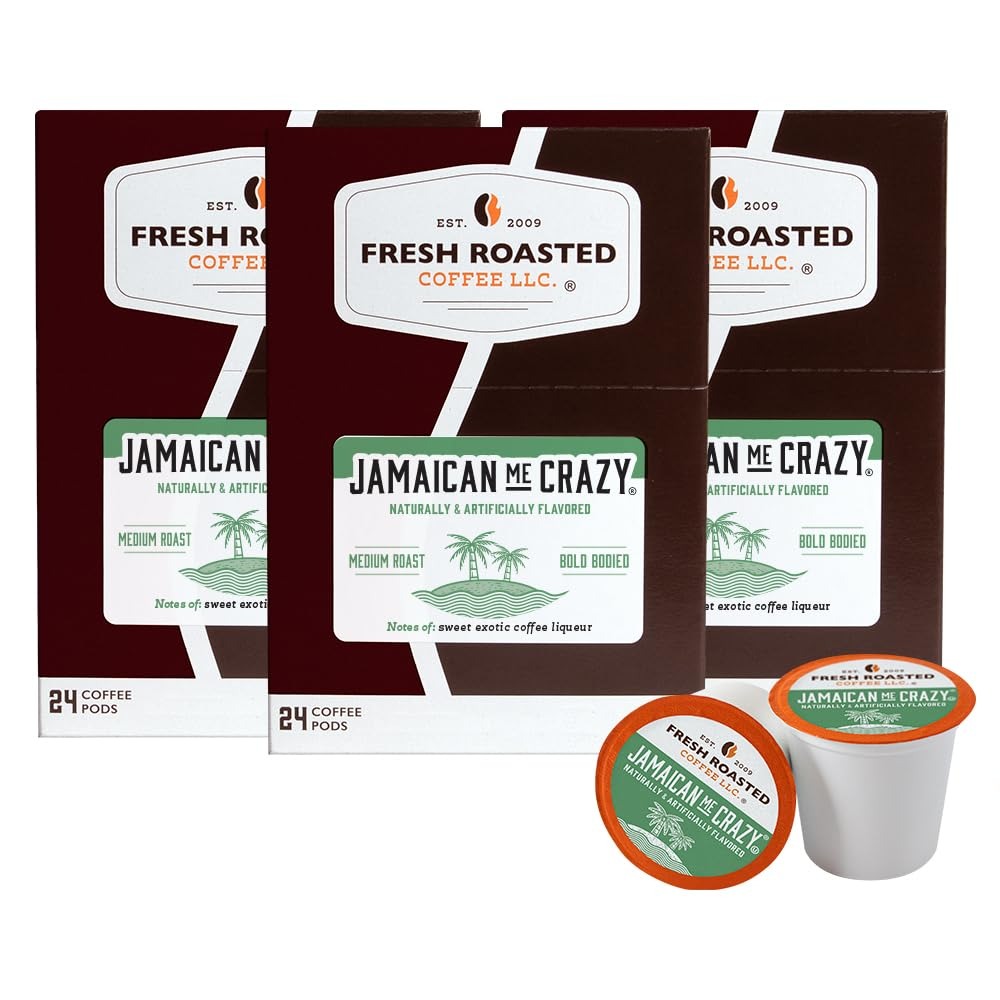
Item Name: Fresh Roasted Coffee, Jamaican Me Crazy, Flavored Coffee Pods, 72 Count
Bullet Point 1: All Fresh Roasted Coffee is OU Kosher Certified and proudly roasted, blended, and packaged in the USA. Our coffee is roasted on Loring Smart Roasters to reduce our carbon footprint and provide superior flavor.
Bullet Point 2: Send your taste buds on a tropical island vacation with the sweet, exotic notes of our Jamaican Me Crazy flavored coffee pods. Made using natural & artificial flavoring and 100% Arabica coffee beans.
Bullet Point 3: Our Roastmaster meticulously crafts each coffee in our new Flavored Coffee collection to provide the tastiest blends you can imagine. We blend Fresh Roasted Coffee and just the right amount of flavoring to make a new and delicious coffee experience.
Bullet Point 4: COFFEE FOR EVERYBODY whether you’re a casual coffee drinker or a third wave connoisseur. Fresh Roasted Coffee is family-owned, sustainably sourced and proudly roasted, blended, and packaged in the United States of America. We offer more than 80 varieties of whole bean and ground coffee, coffee pods, and unroasted coffee.
Bullet Point 5: Fresh Roasted Coffee is roasted on Loring SmartRoasters to reduce our carbon footprint and provide superior flavor. Fresh Roasted Coffee nitrogen flushes every single coffee pod to remove flavor-stealing oxygen and keep your coffee at its freshest and best tasting for as long as possible.
Bullet Point 6: Our commitment to sustainability goes beyond the coffee itself. Our coffee pods feature a recyclable plastic cup, foil lid, and packaging. The coffee grounds and filter are compostable allowing for a totally waste-free experience.
Bullet Point 7: 100% ARABICA COFFEE. Certified Orthodox Union (OU) Kosher. Fresh Roasted Coffee pods are compatible with Keurig K-Cup Brewers including 2.0 and K-Supreme Machines. Fresh Roasted Coffee LLC is not affiliated with Keurig Dr Pepper Inc.
Product Description: Wake up to clear blue waters and warm breezes - or the next best thing, Jamaican Me Crazy Flavored Coffee Pods! You’ll taste sweet caramel, vanilla bean, and coffee liqueur flavors blending deliciously with your Fresh Roasted Coffee. It’s paradise in a cup! We've taken FRC to the next level of flavor - it's Fresh Roasted Flavored Coffee Pods! Each pod is packed with Fresh Roasted Coffee and Jamaica Me Crazy flavor - no sugar, no artifical sweeteners. And just like our traditional coffee pods, each one is nitrogen-flushed to maximize freshness. Flavored using natural & artificial flavors. These single-serve coffee pods are compatible with most popular K-Cup brewing systems including 2.0 and K-Supreme. "Keurig", "K-Cup", and "K-Supreme" are registered trademarks of Keurig Dr Pepper Inc. Fresh Roasted Coffee LLC is neither an affiliate nor licensee of Keurig Dr Pepper Inc.
Value: 72.0
Unit: Count

Price: 39.99